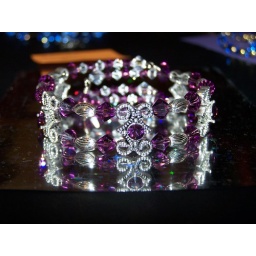
SOLD: Double-Strand purple &amp;amp; silver Swarovski Crystal and S.S. (not four strands - reflected in table surface)